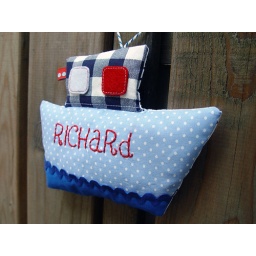
A ship for little baby Richard to hang above his crib or bed - filled with lavender.